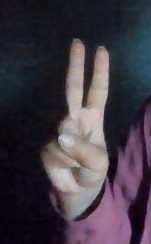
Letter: taa